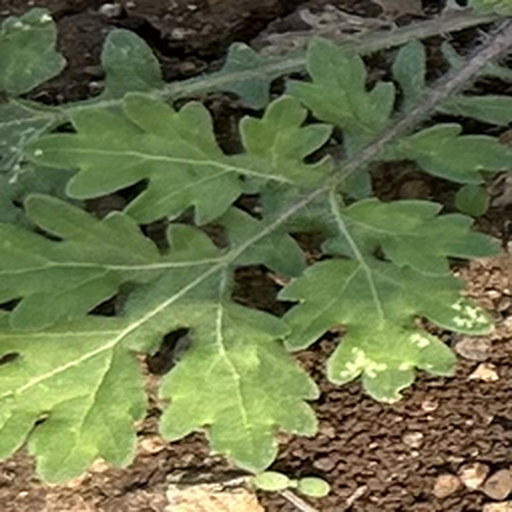
Weed species: Gajar_gavat_(Parthenium hysterophorus)